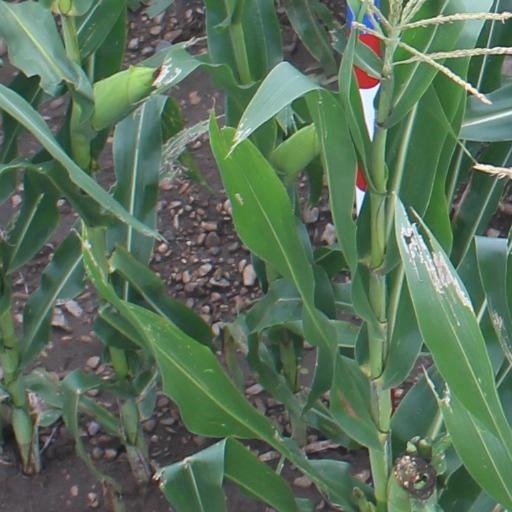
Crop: maize; corn